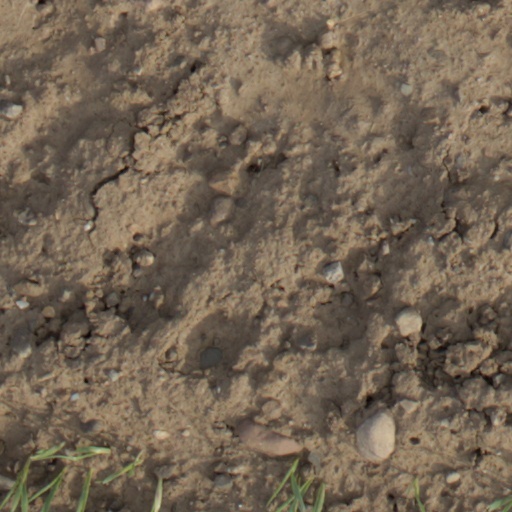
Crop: wheat